Skopsko beer

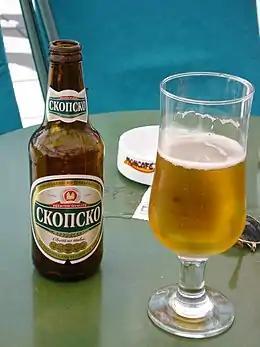

Skopsko is the most popular beer in North Macedonia. It has 64% of the market in North Macedonia. It was the first commercial beer, the best-known and best-selling beer brand in the country. Once a "Best of North Macedonia" has become "Our Best" and "Skopsko, and everything is possible" – are its most famous slogans.